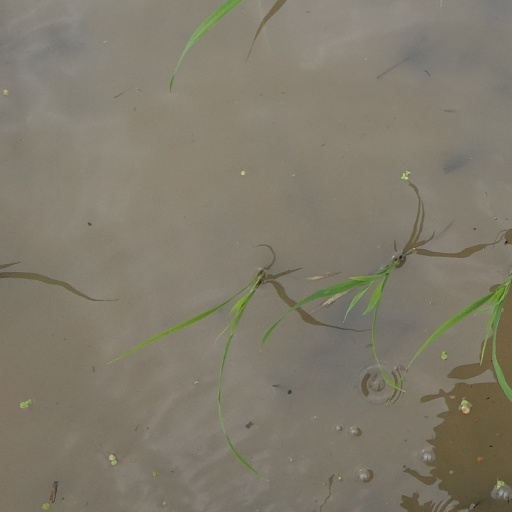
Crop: rice